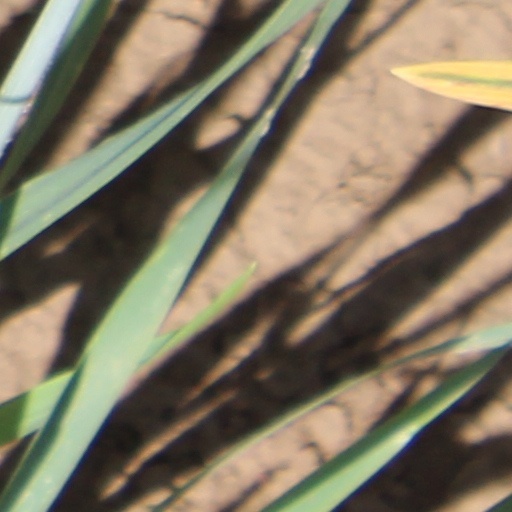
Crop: wheat